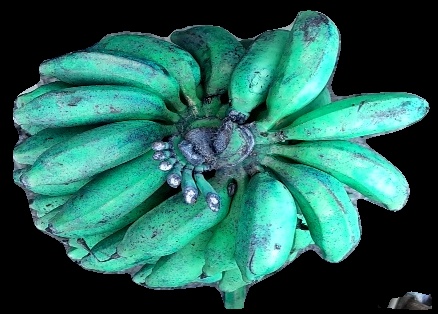
Variety: rasbale
Grade: grade3